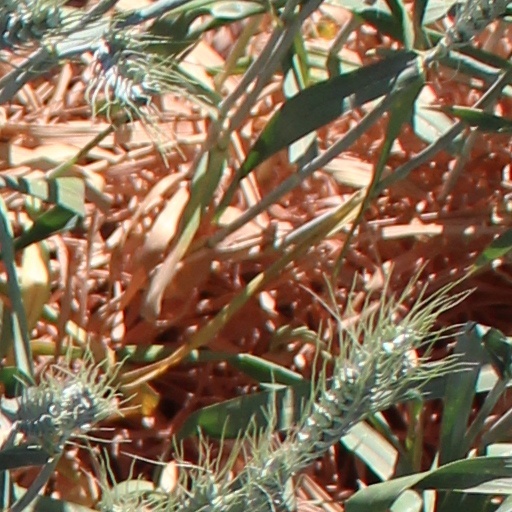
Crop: wheat